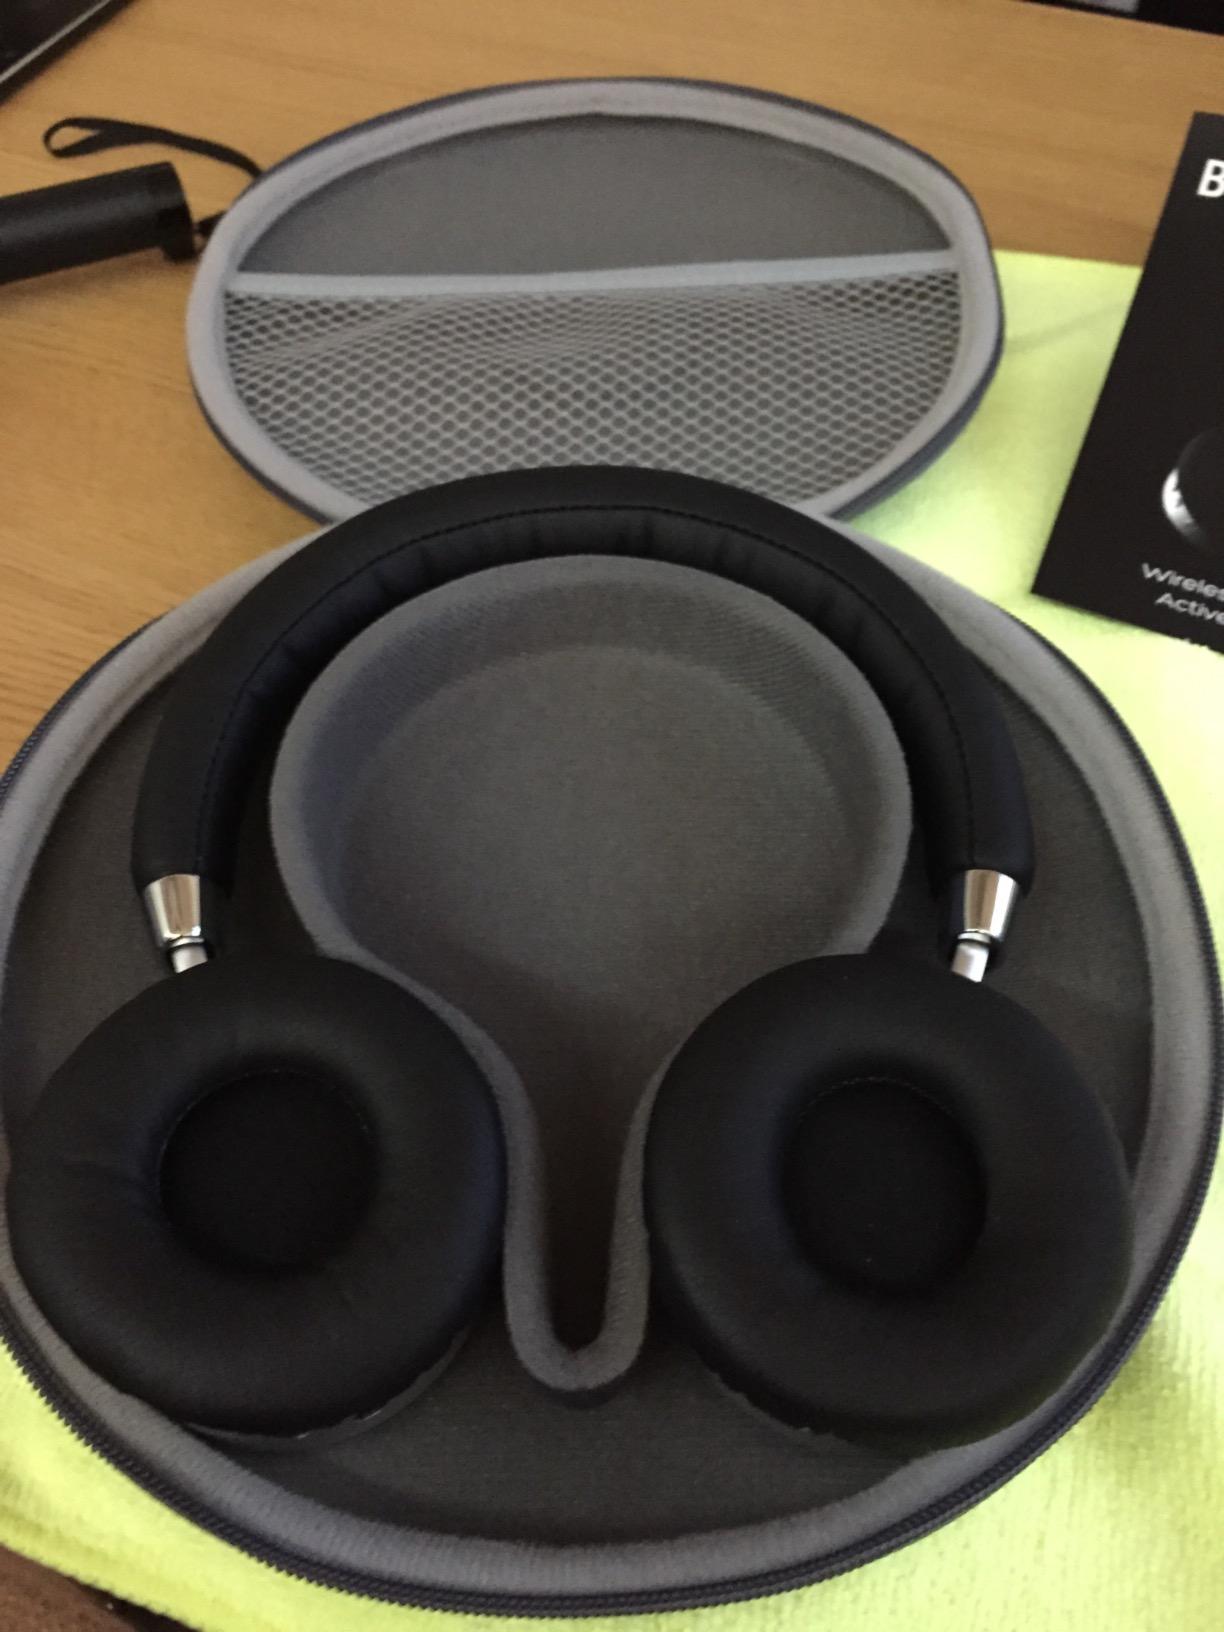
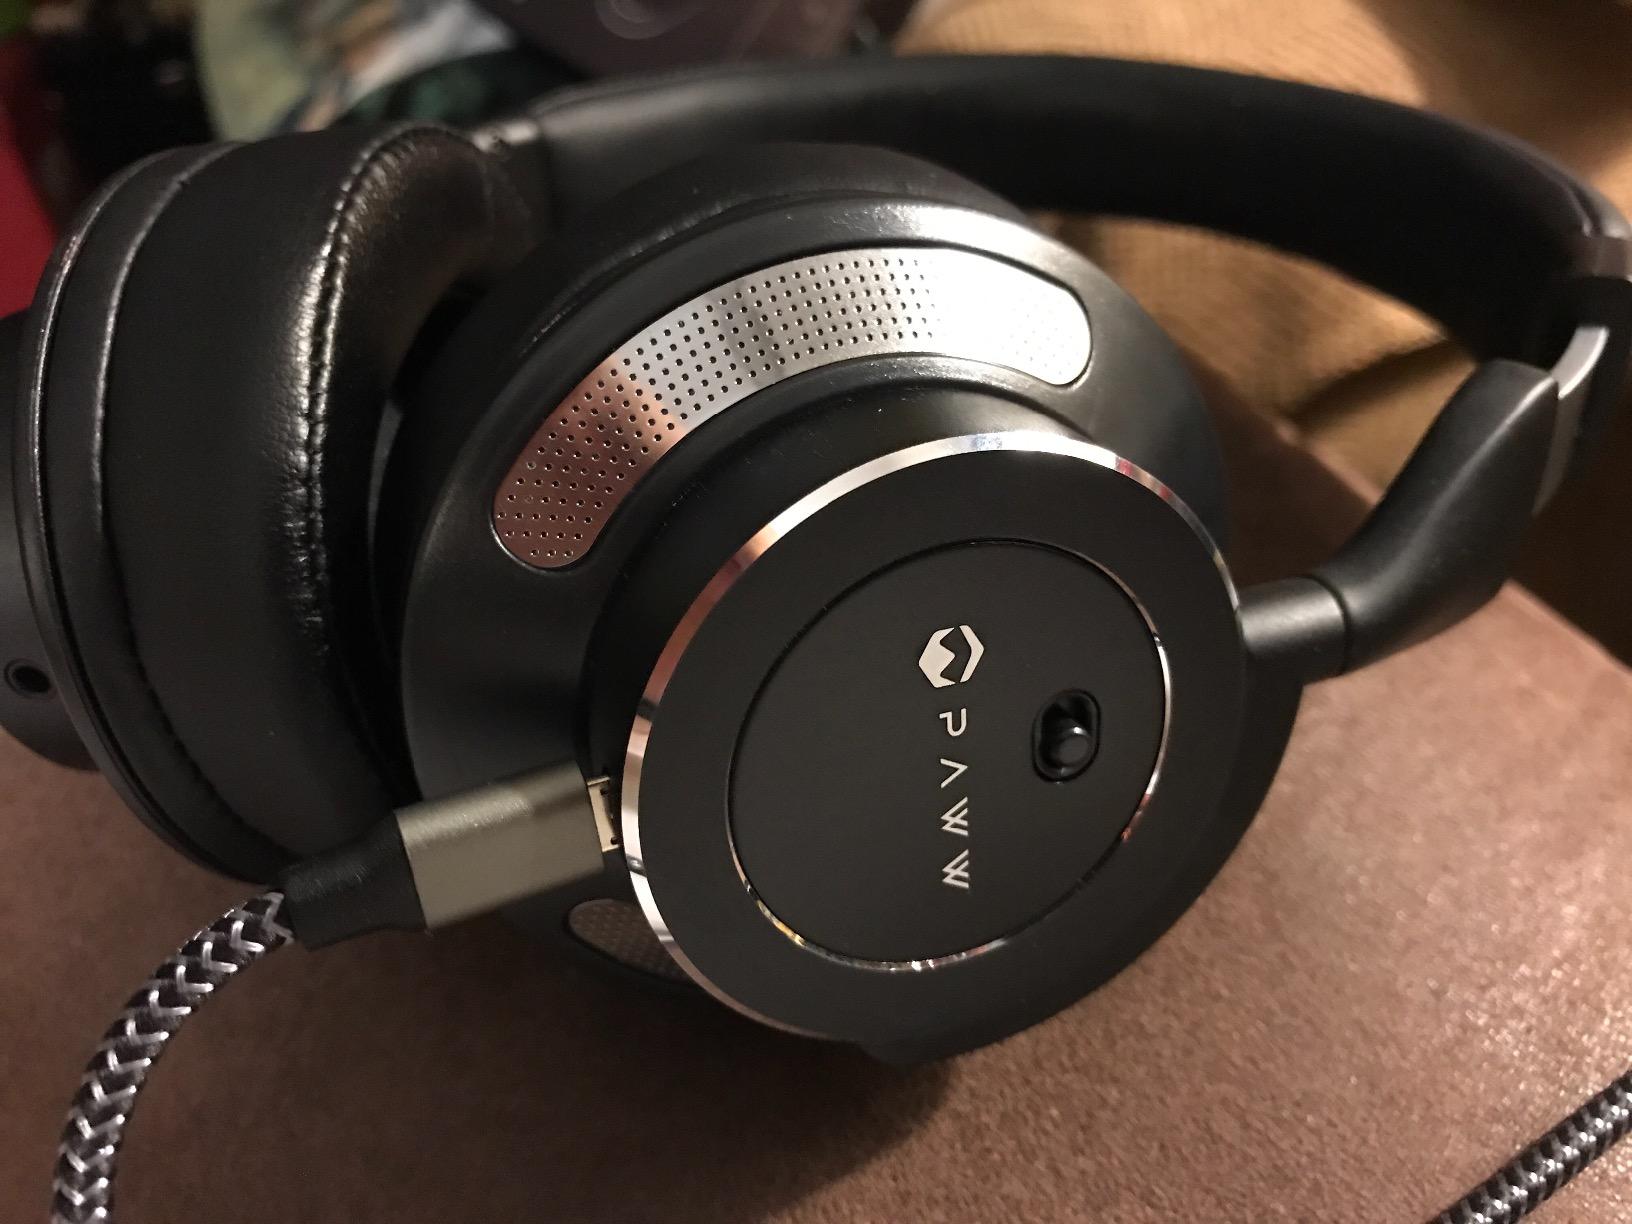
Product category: headphones
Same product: no